Albas, Lot

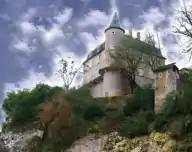
Château de la Blainie

Albas is a commune in the Lot department in southwestern France.